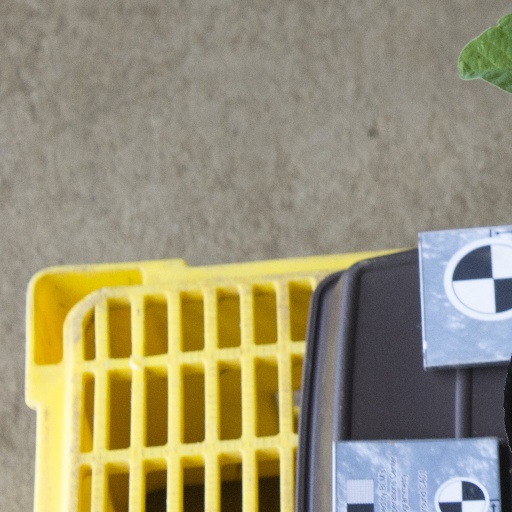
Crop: soybean